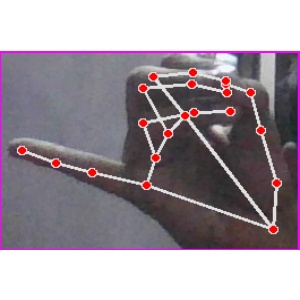
अक्षर: च